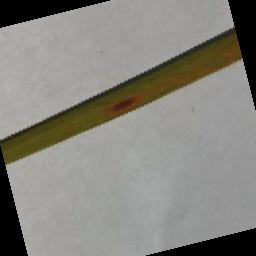
Label: Rice___Brown_Spot